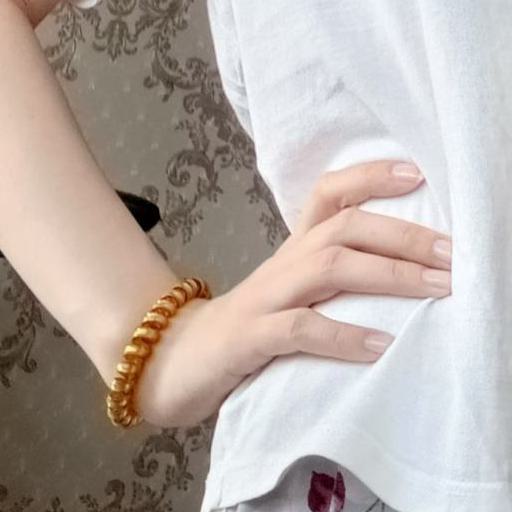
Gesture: no_gesture